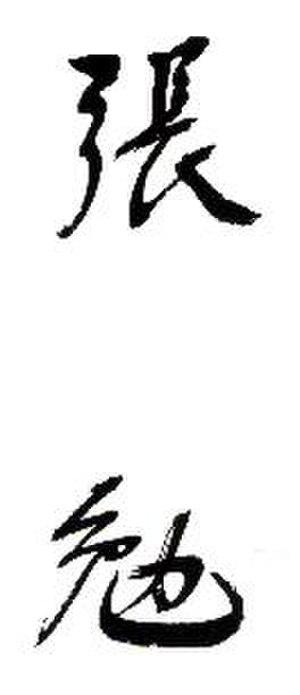
Chang Myon ou Jang Myun, né le 28 août 1899 et décédé le 4 juin 1966, est un homme d'État sud-coréen. Il fut deux fois Premier ministre de la République de Corée : pendant la guerre de Corée du 23 novembre 1950 au 24 avril 1952 et du 18 août 1960 au 18 mai 1961, pendant la deuxième république, entre le renversement de Syngman Rhee et le coup d'état du général Park Chung-hee. Il fut aussi le 4ᵉ vice-président du pays, de 1956 à 1960. Son nom de plume était Unseok.